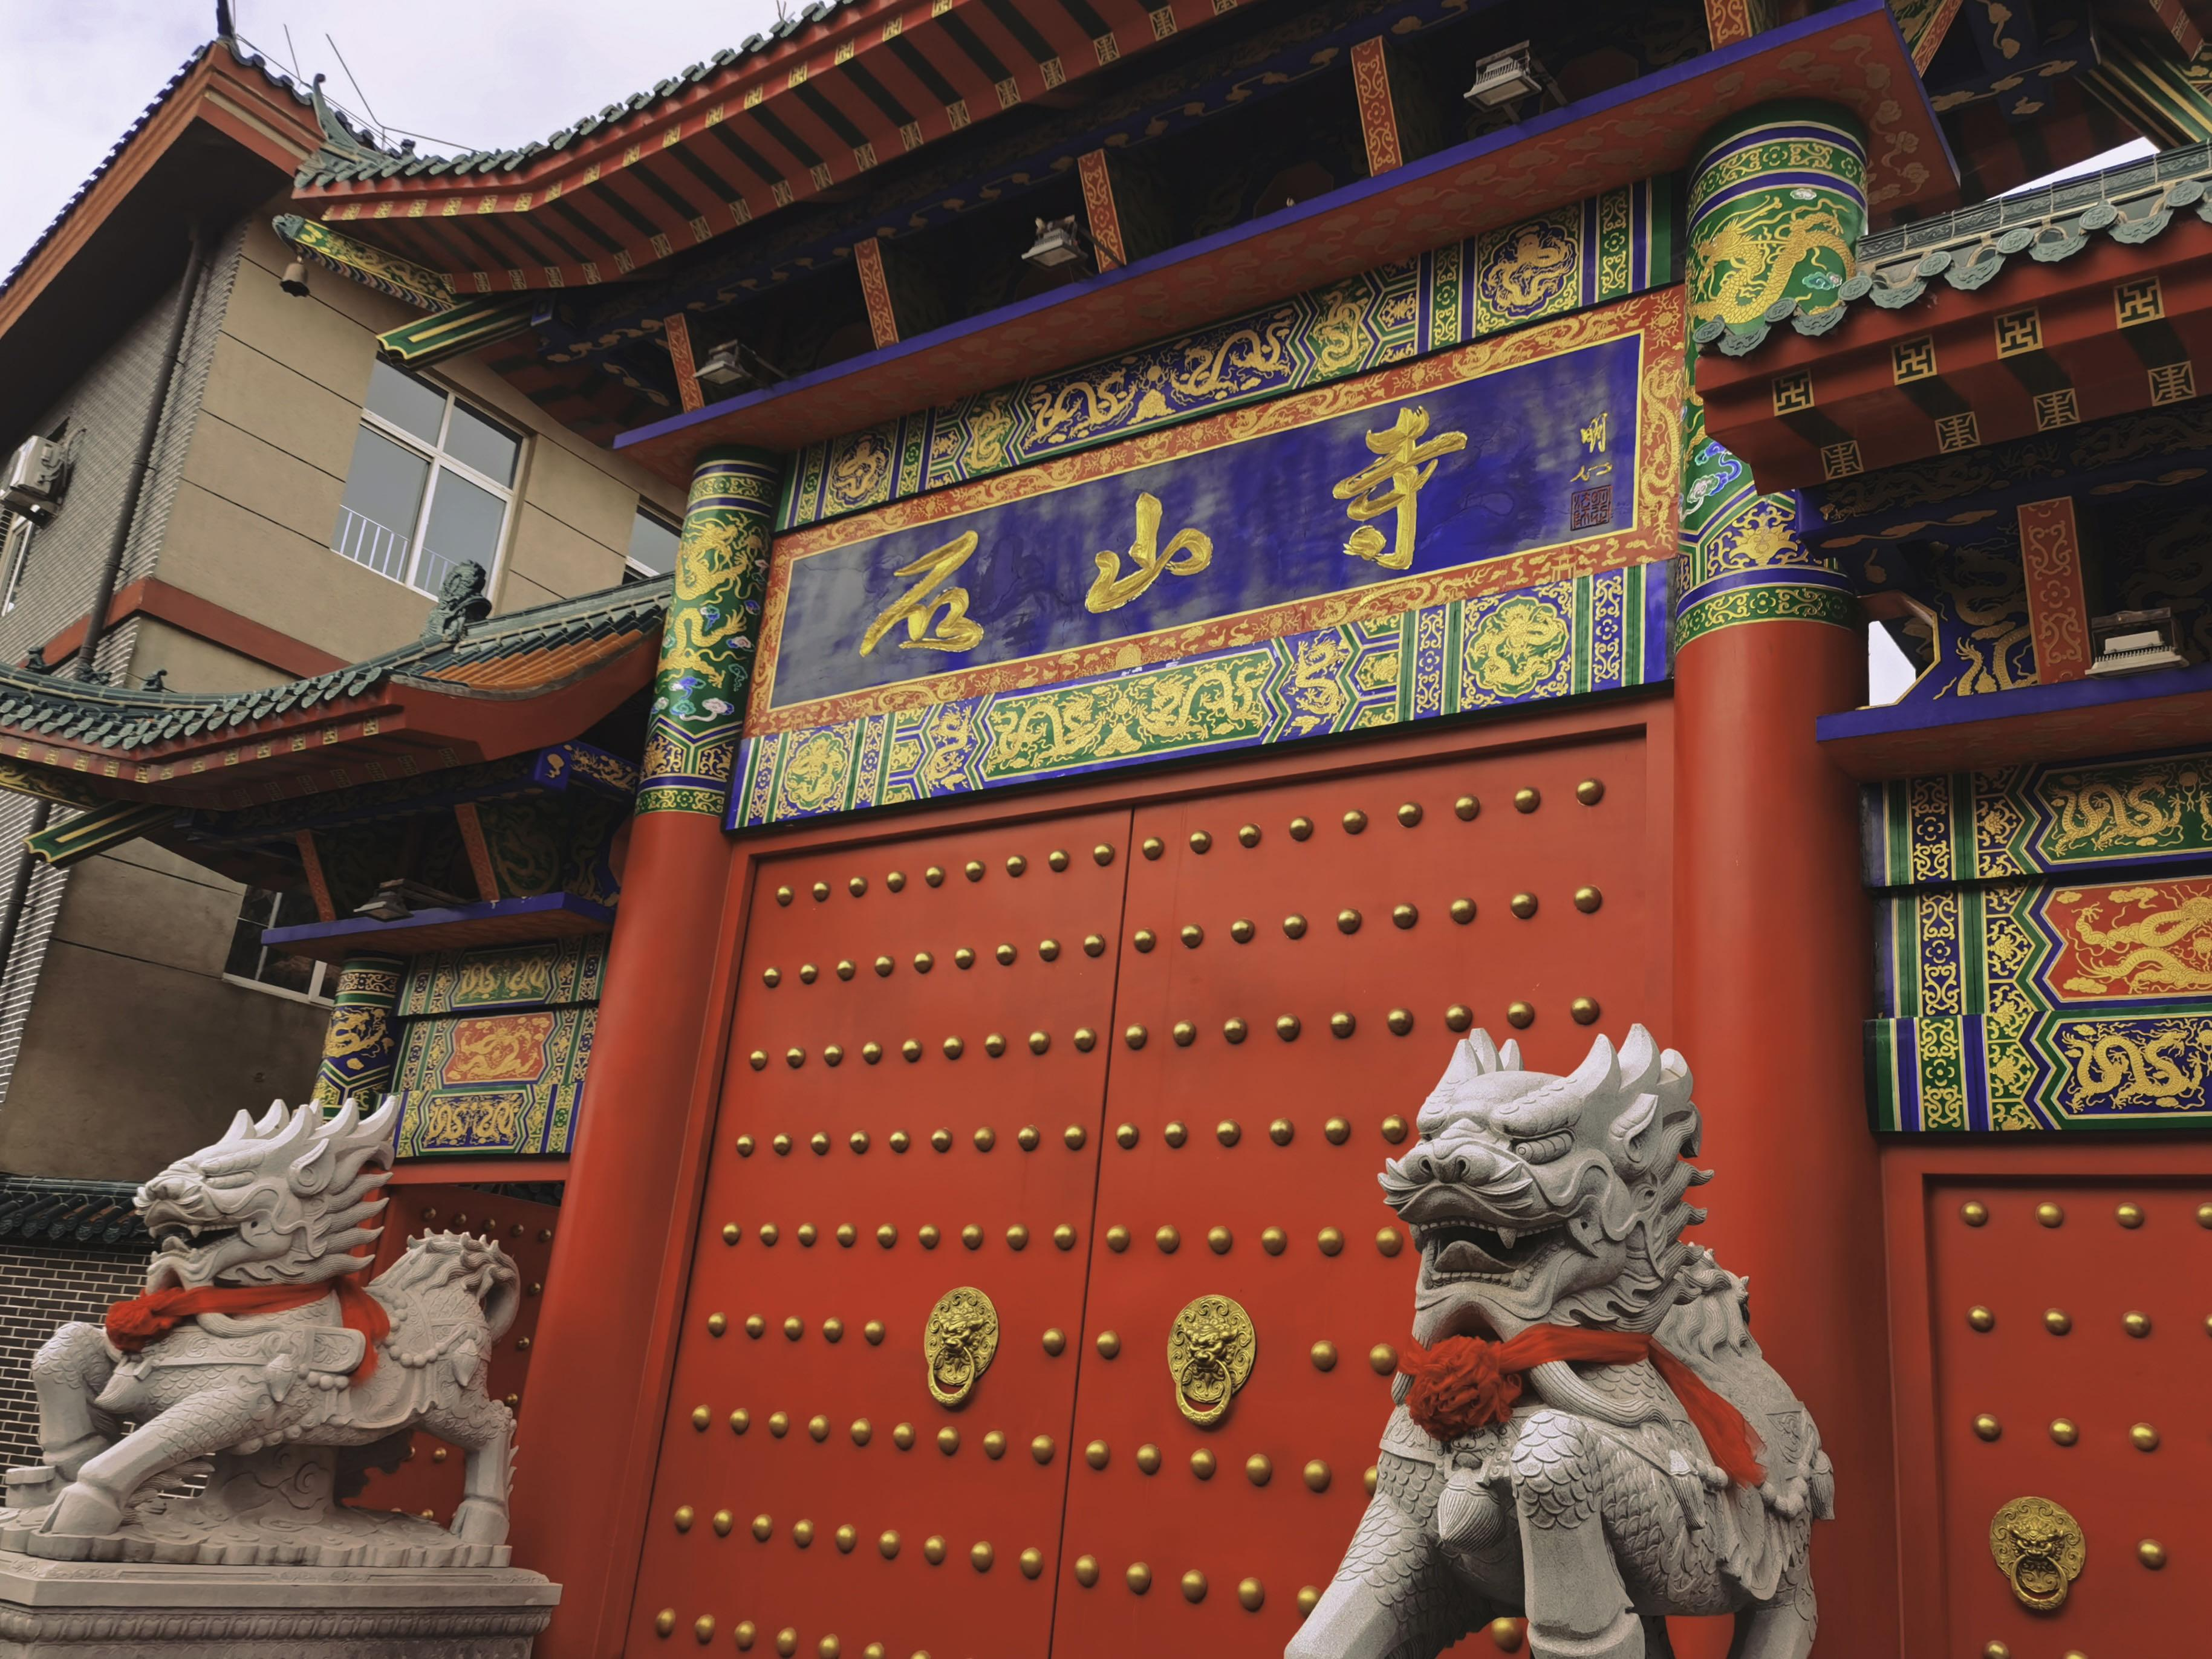
地标名称：石山寺
所在城市：大连市·普兰店区